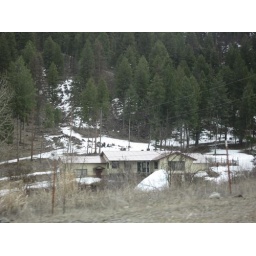
trees above house